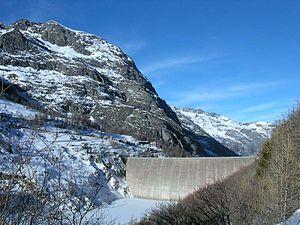
Le lac de Beauregard se trouve dans la commune valdôtaine de Valgrisenche à 1 770 mètres d'altitude, dans la haute vallée du même nom.